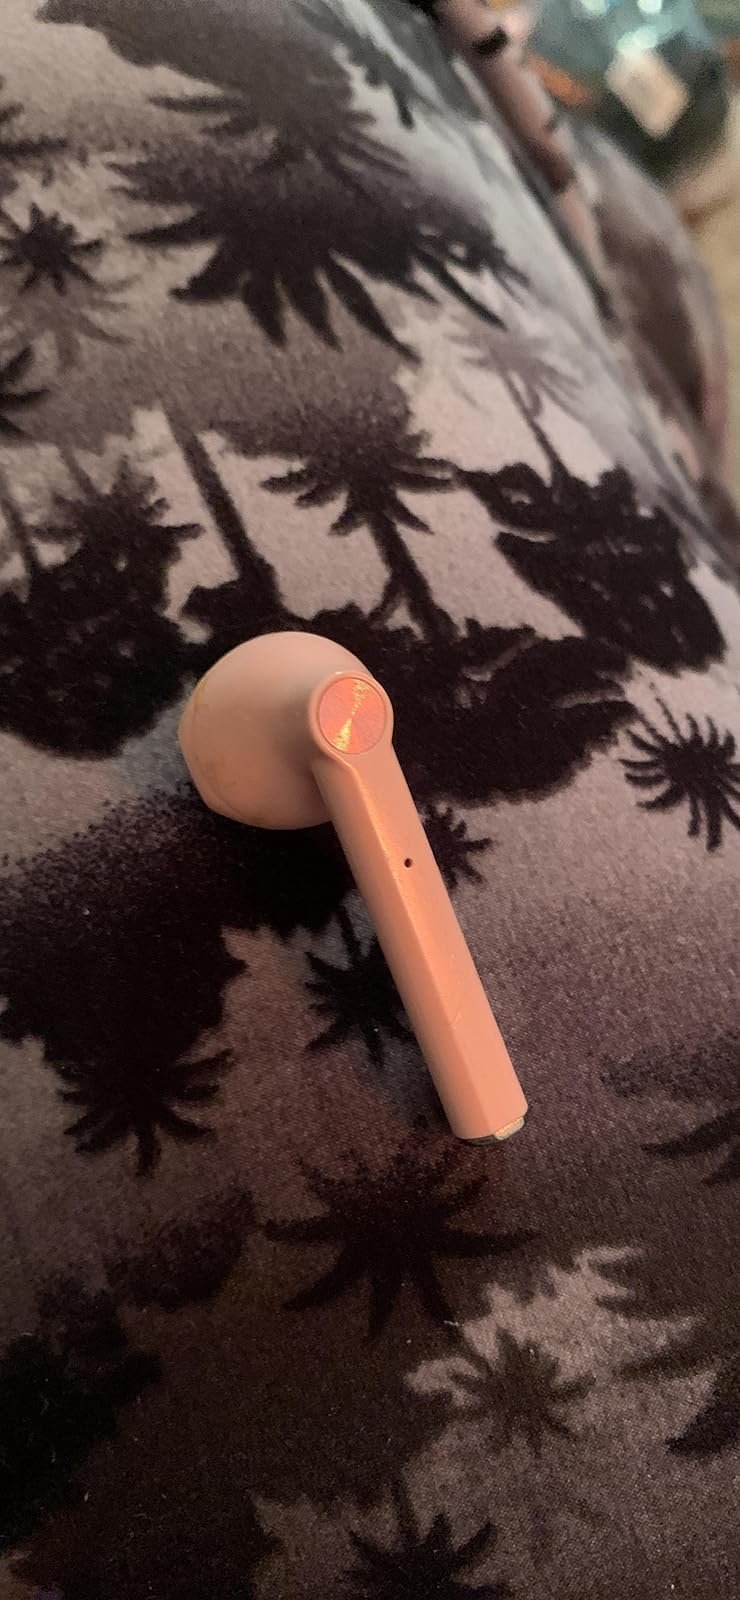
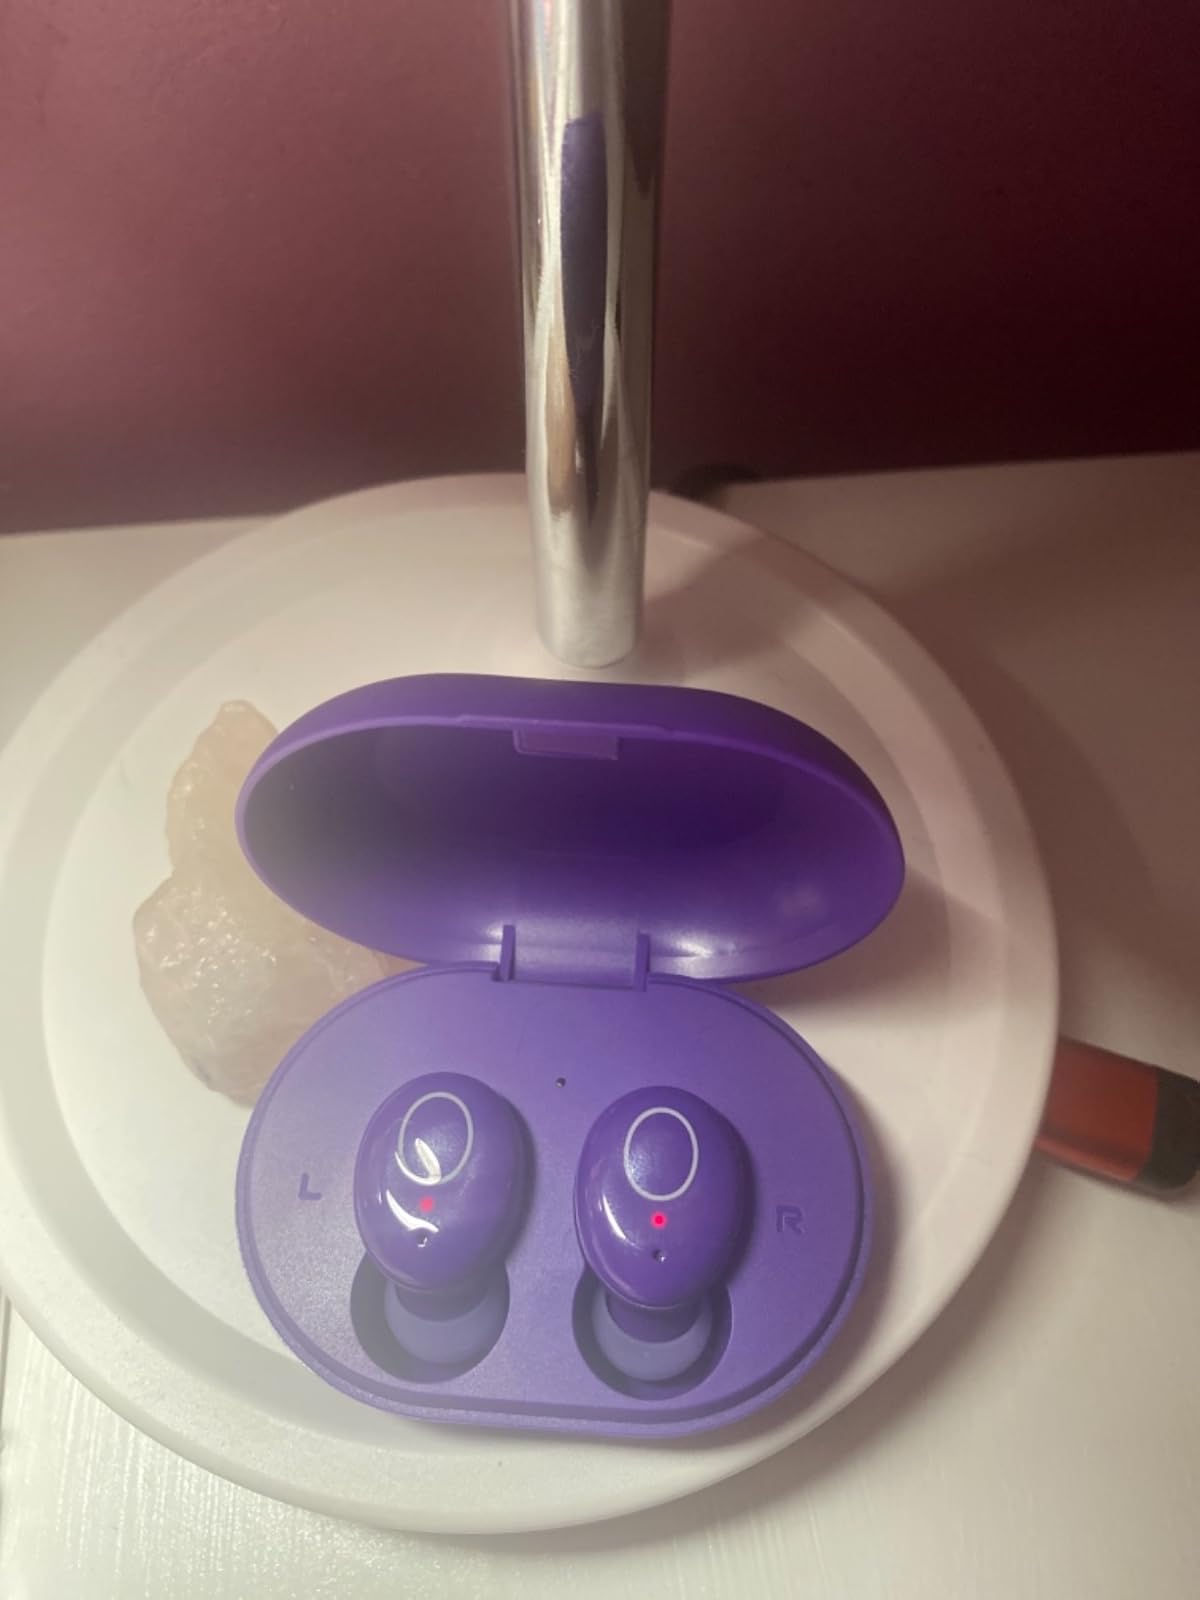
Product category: earbuds
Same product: no